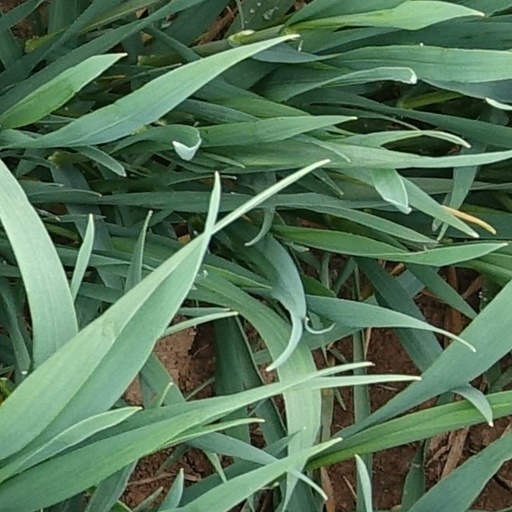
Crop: wheat